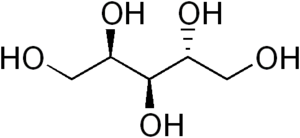
L'arabitol est un polyol, appelé aussi lyxitol ou bien arabinitol.